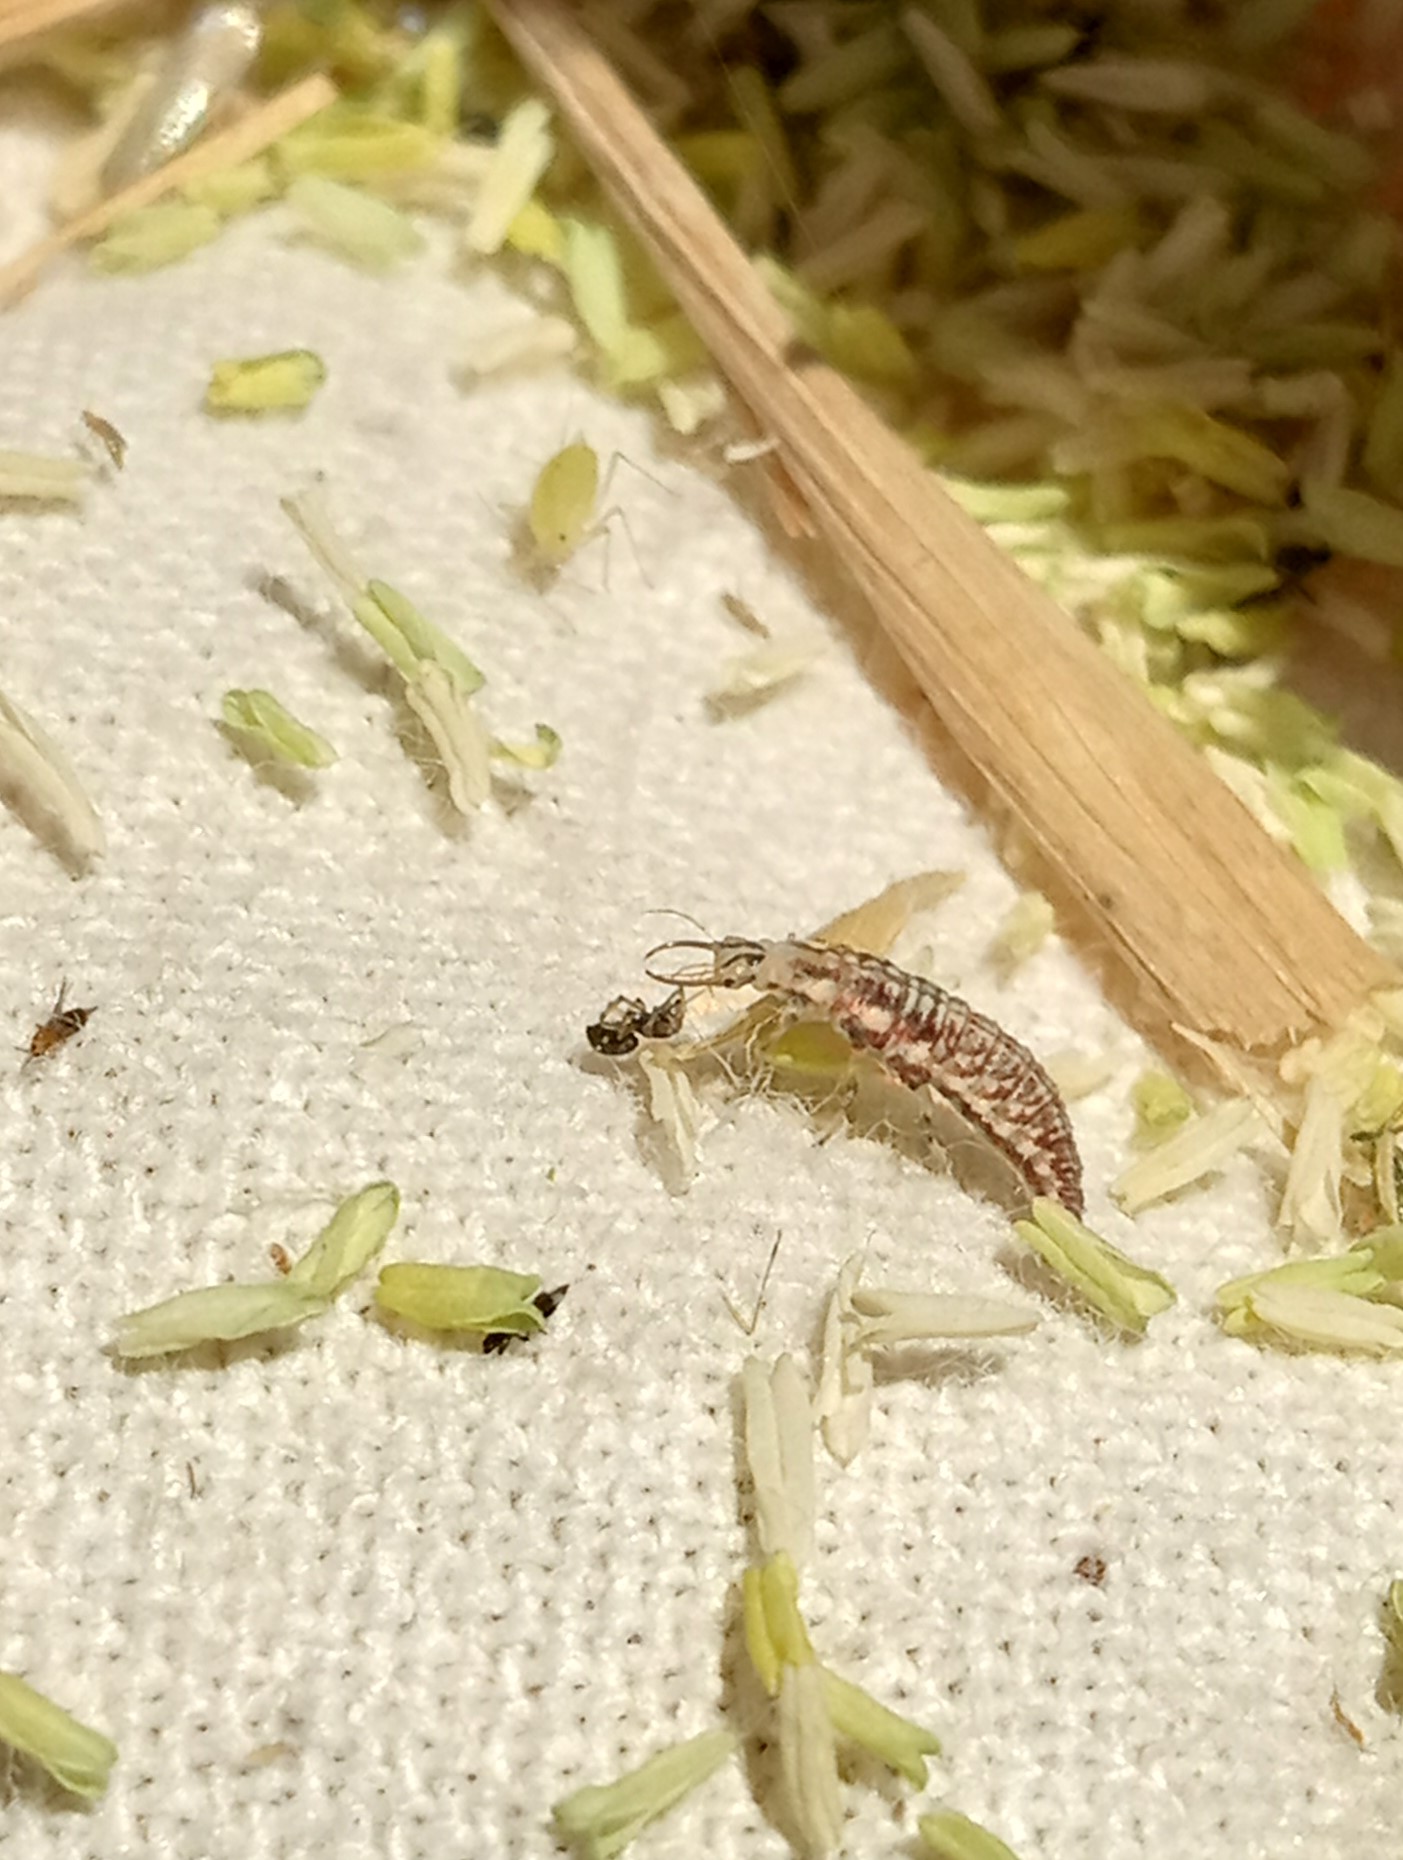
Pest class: predators